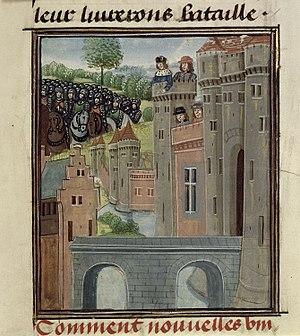
F393-Richard II au Château de Flint
Les Chroniques de Jehan Froissart sont des chroniques médiévales écrites au XIVᵉ siècle en moyen français par Jean Froissart ; elles constituent un récit en prose de la guerre de Cent Ans. Les Chroniques s'ouvrent sur les événements qui ont précédé la déposition d'Édouard II en 1326 et couvrent la période allant jusqu'à 1400, rapportant les événements en Europe de l'Ouest, principalement en Angleterre, en France, en Écosse, aux Pays-Bas et dans la Péninsule Ibérique, même si elles mentionnent plus rarement d'autres pays et régions tels que l'Italie, l'Allemagne, l'Irlande, les Balkans, Chypre, la Turquie et l'Afrique du Nord.